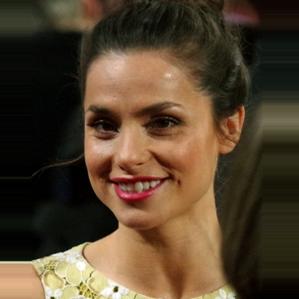
Age: 32